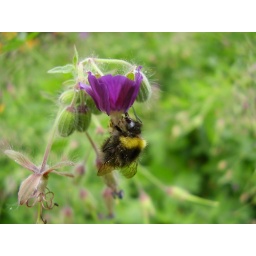
this was taken in my garden at home where i saw this bee haning off the flower